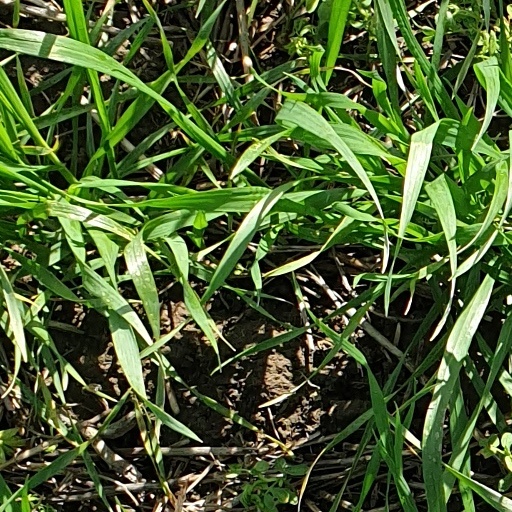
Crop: wheat